2015 Illapel earthquake

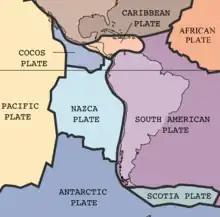
The process of subduction of the Nazca plate under the South American plate.

The earthquake occurred on thrust faults along the boundary of the Nazca and South American plates. The region frequently produces large earthquakes, and 15 others of magnitude 7 or higher have taken place within 400 km of the epicenter over the past 100 years. The last big quake that occurred in this region was the 1943 Ovalle earthquake, reaching a magnitude in the range 7.9–8.2; however, comparisons of the associated source time function (the time history of release of seismic moment) show that the 2015 event was significantly larger than the 1943 earthquake, in terms of duration, up-dip rupture extent and tsunami size.